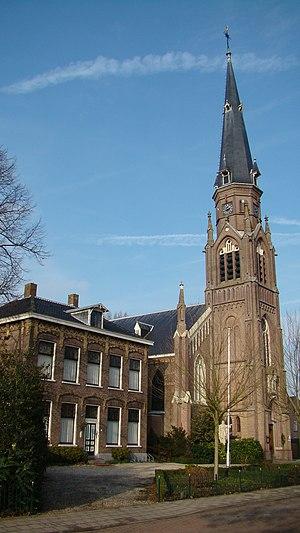
L'église Saint-Nicolas est une église néogothique du milieu du XIXᵉ siècle située dans la ville de Nieuwveen aux Pays-Bas.